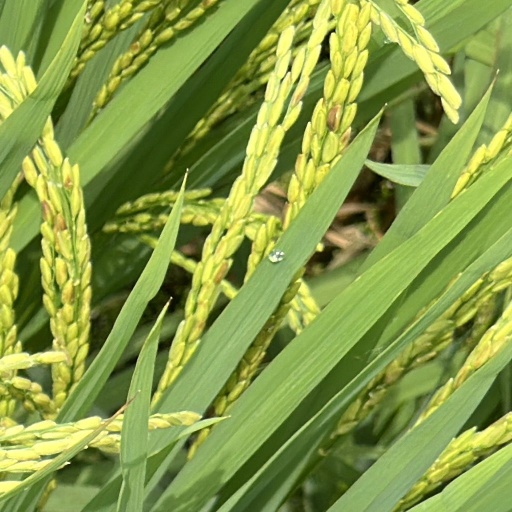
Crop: rice